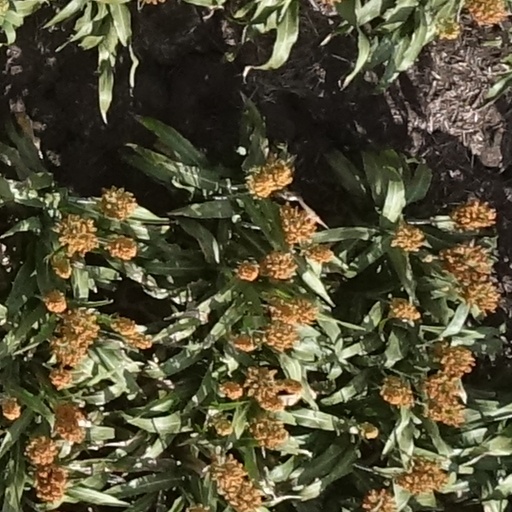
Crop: sorghum